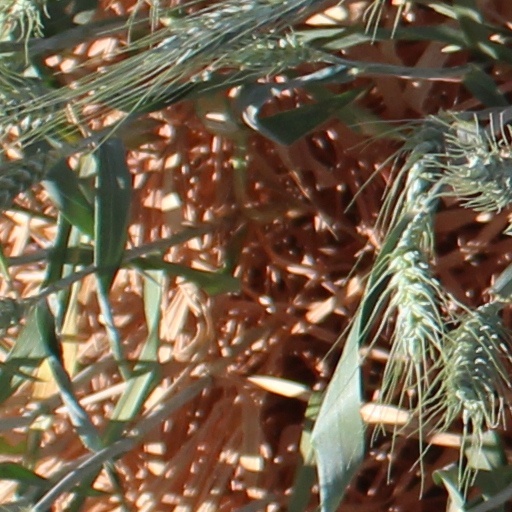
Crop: wheat